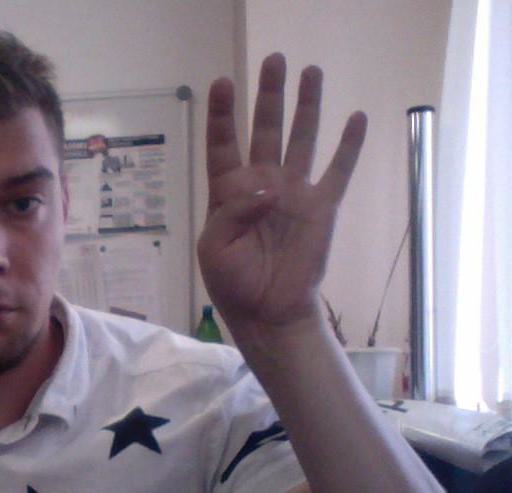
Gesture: four